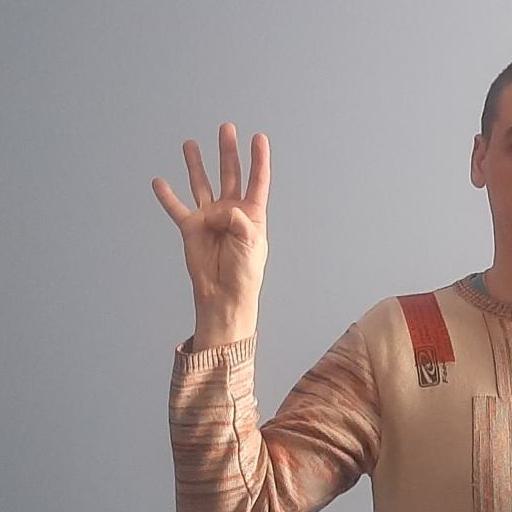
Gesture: four